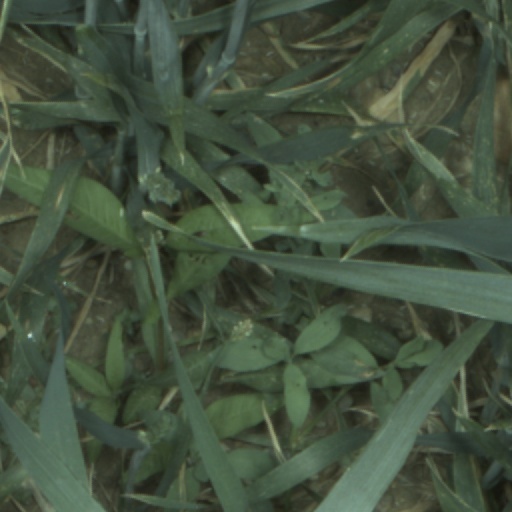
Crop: wheat